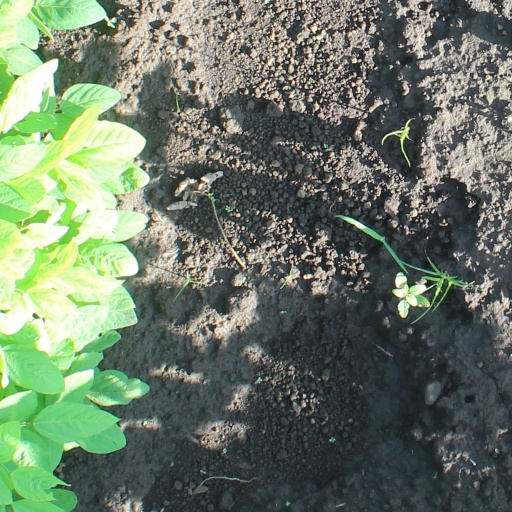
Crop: soybean